Gibo Station

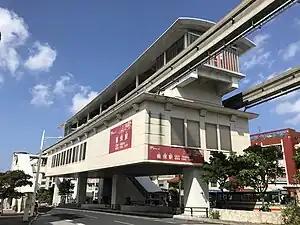
Gibo Station building in February 2020

is a railway station on the Okinawa Urban Monorail (Yui Rail) in Naha, Okinawa Prefecture, Japan.